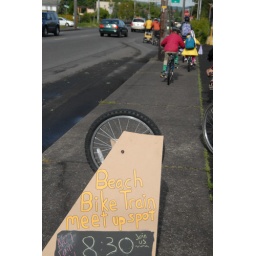
Happened upon the Beach Elementary school bike train this morning. what a great thing all around.